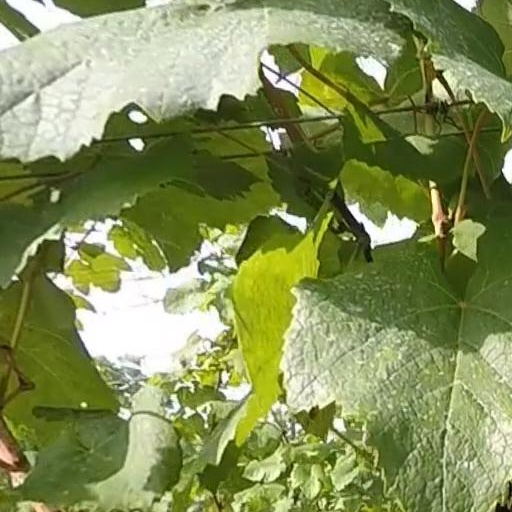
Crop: grape